Vanina

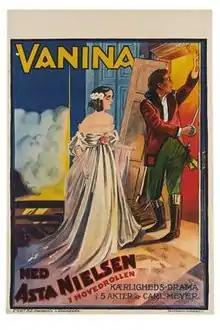

Vanina (German:Vanina oder Die Galgenhochzeit) is a 1922 German silent historical film directed by Arthur von Gerlach and starring Asta Nielsen, Paul Wegener and Paul Hartmann.